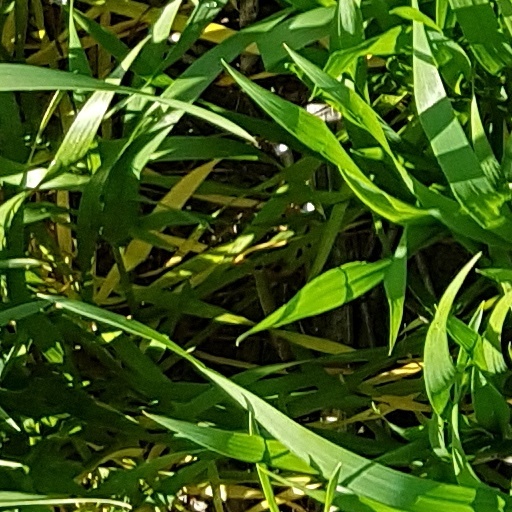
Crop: wheat